Tourism in France

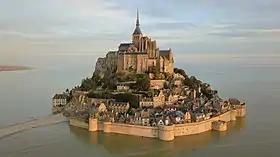
Mont Saint-Michel, Manche

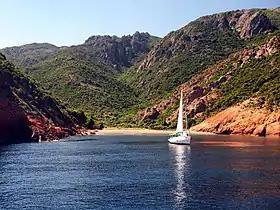
Scandola Nature Reserve, Corsica

Tourism in France directly contributed 79.8 billion euros to gross domestic product (GDP) in 2013, 30% of which comes from international visitors and 70% from domestic tourism spending. The total contribution of travel and tourism represents 9.7% of GDP and supports 2.9 million jobs (10.9% of employment) in the country. Tourism contributes significantly to the balance of payments.